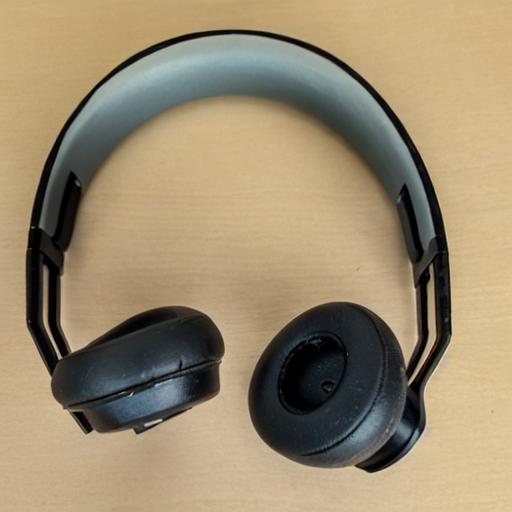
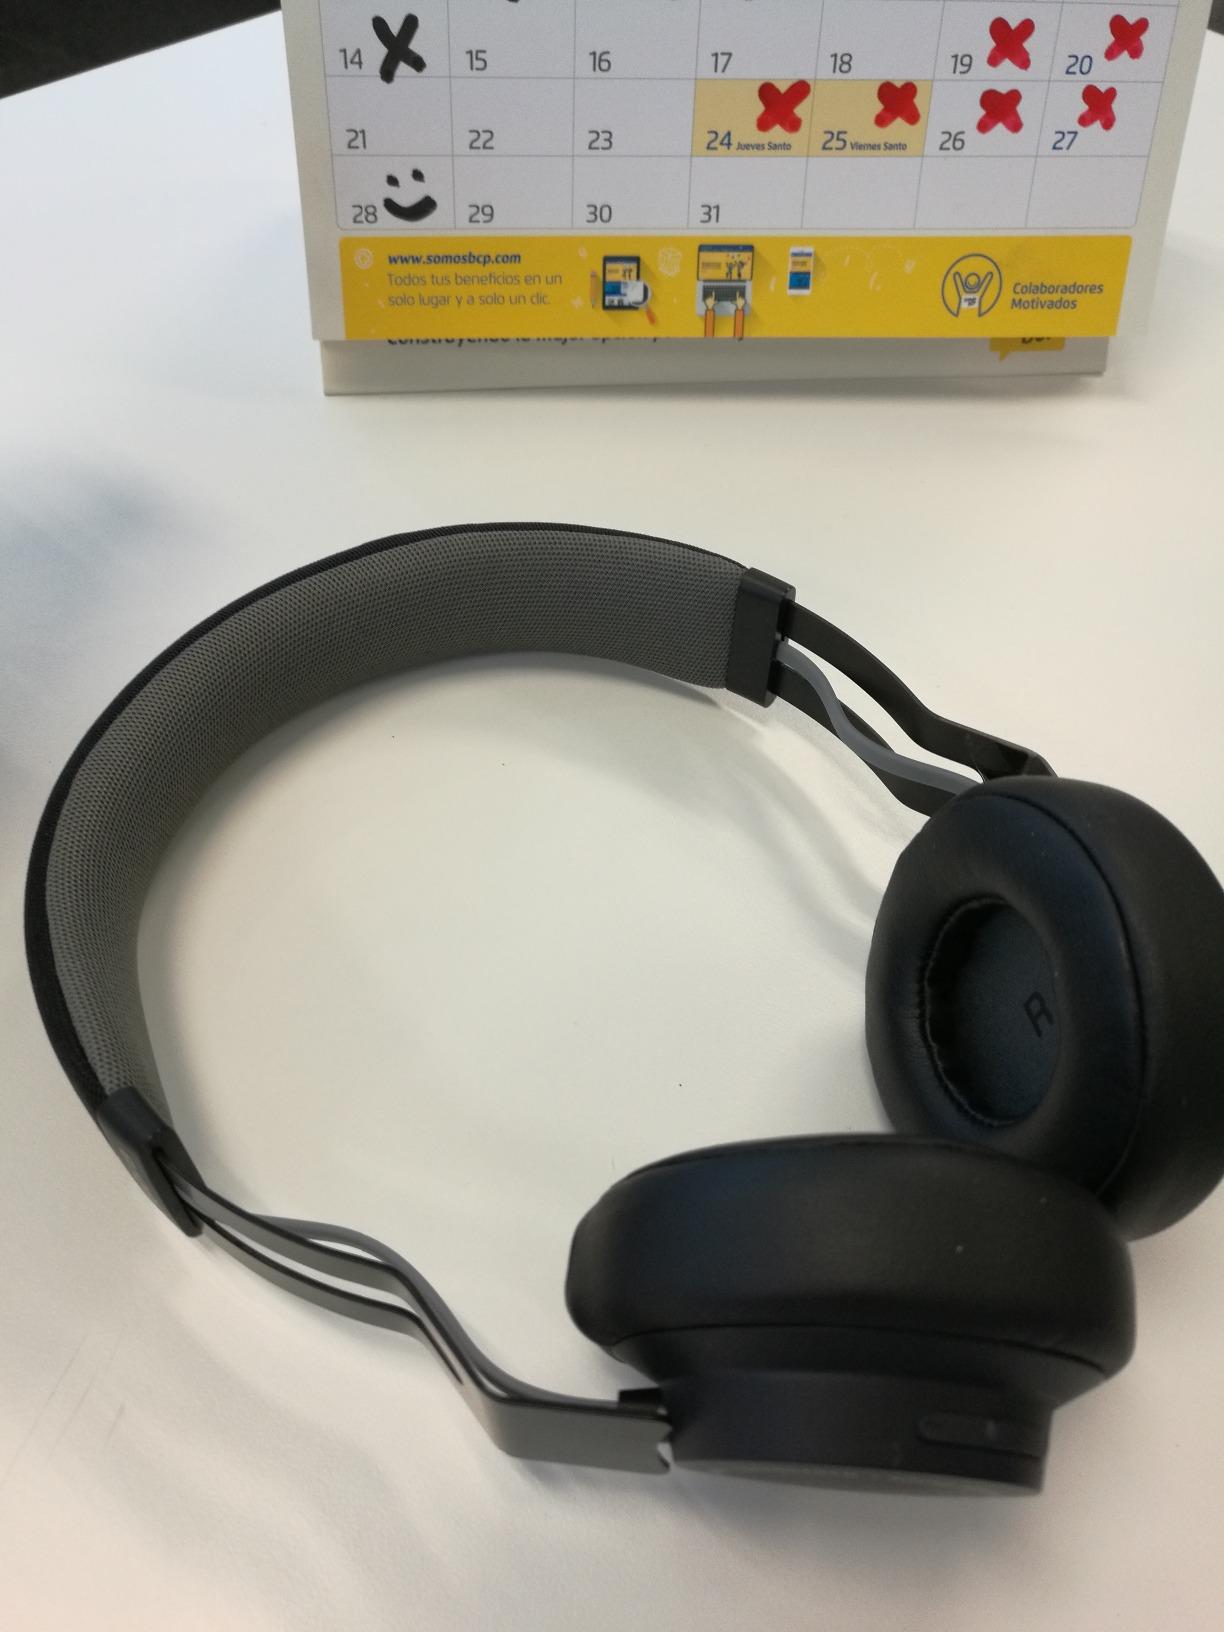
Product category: headphones
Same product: no